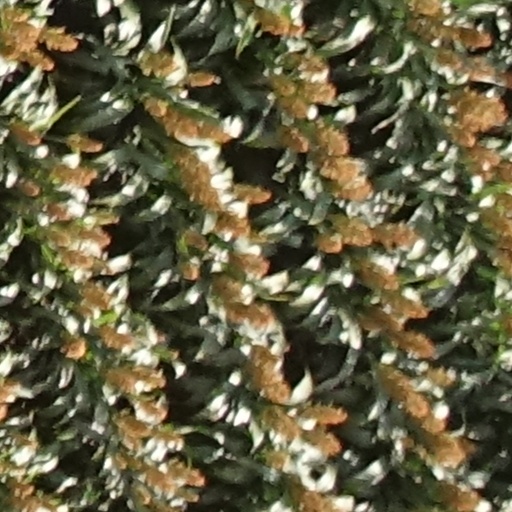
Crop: sorghum